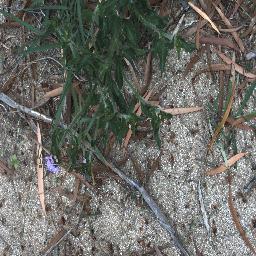
Label: siam_weed